Witch window

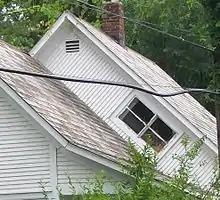
On this house, the clapboards are hung at an angle to match the window frame.

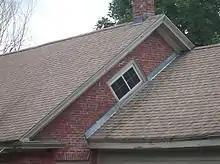
A very unusual example of a diagonal window set in a brick wall

Dormer windows are unusual in Vermont, particularly in older construction; windows are mostly placed in walls. When a house is expanded, for example with a kitchen wing or an attached shed, there may be very little wall space available in the gable end in which to put a window, which may be the only window available for an upper floor room (if there is no dormer—adding a dormer to an existing roof is problematic, as it involves puncturing the roof membrane).